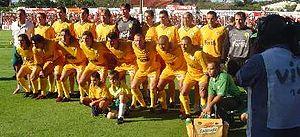
Le Clube 15 de Novembro est un club brésilien de football fondé en 1911, basé à Campo Bom dans l'État du Rio Grande do Sul.